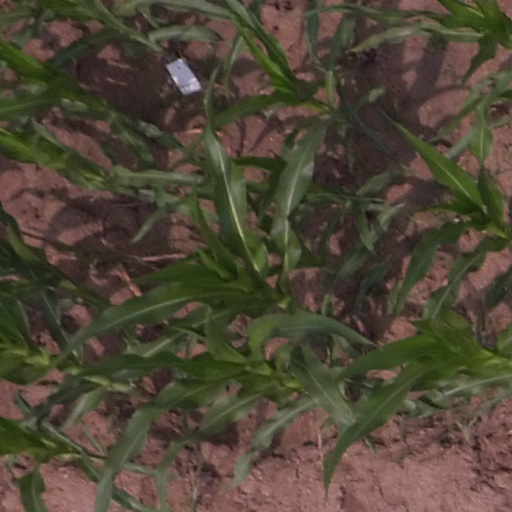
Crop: maize; corn